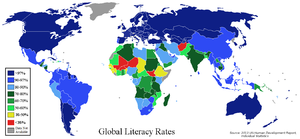
L'alphabétisation est « l'acquisition des connaissances et des compétences de base [de lecture et d'écriture] dont chacun a besoin dans un monde en rapide évolution [et] un droit fondamental de la personne humaine. »